List of the highest major summits of the United States

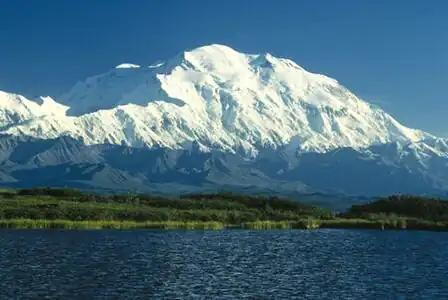
Denali in Alaska is the highest mountain peak in North America. Denali is the third most topographically prominent and third most topographically isolated summit on Earth after Mount Everest and Aconcagua.

The following sortable table comprises the 477 mountain peaks of the United States with at least of topographic elevation and at least of topographic prominence.